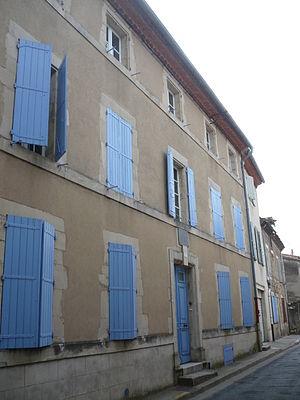
Maison, rue Réclusane, où naquit Jean Jaurès le 3 septembre 1859 à Castres dans le département français du Tarn. This building is inscrit au titre des Monuments Historiques. It is indexed in the Base Mérimée, a database of architectural heritage maintained by the French Ministry of Culture,
Castres est une commune française, unique sous-préfecture du département du Tarn et chef-lieu de l'arrondissement de Castres, en région Occitanie.
Le maison natale de Jean Jaurès est située à Castres, dans le Tarn, en région Occitanie.